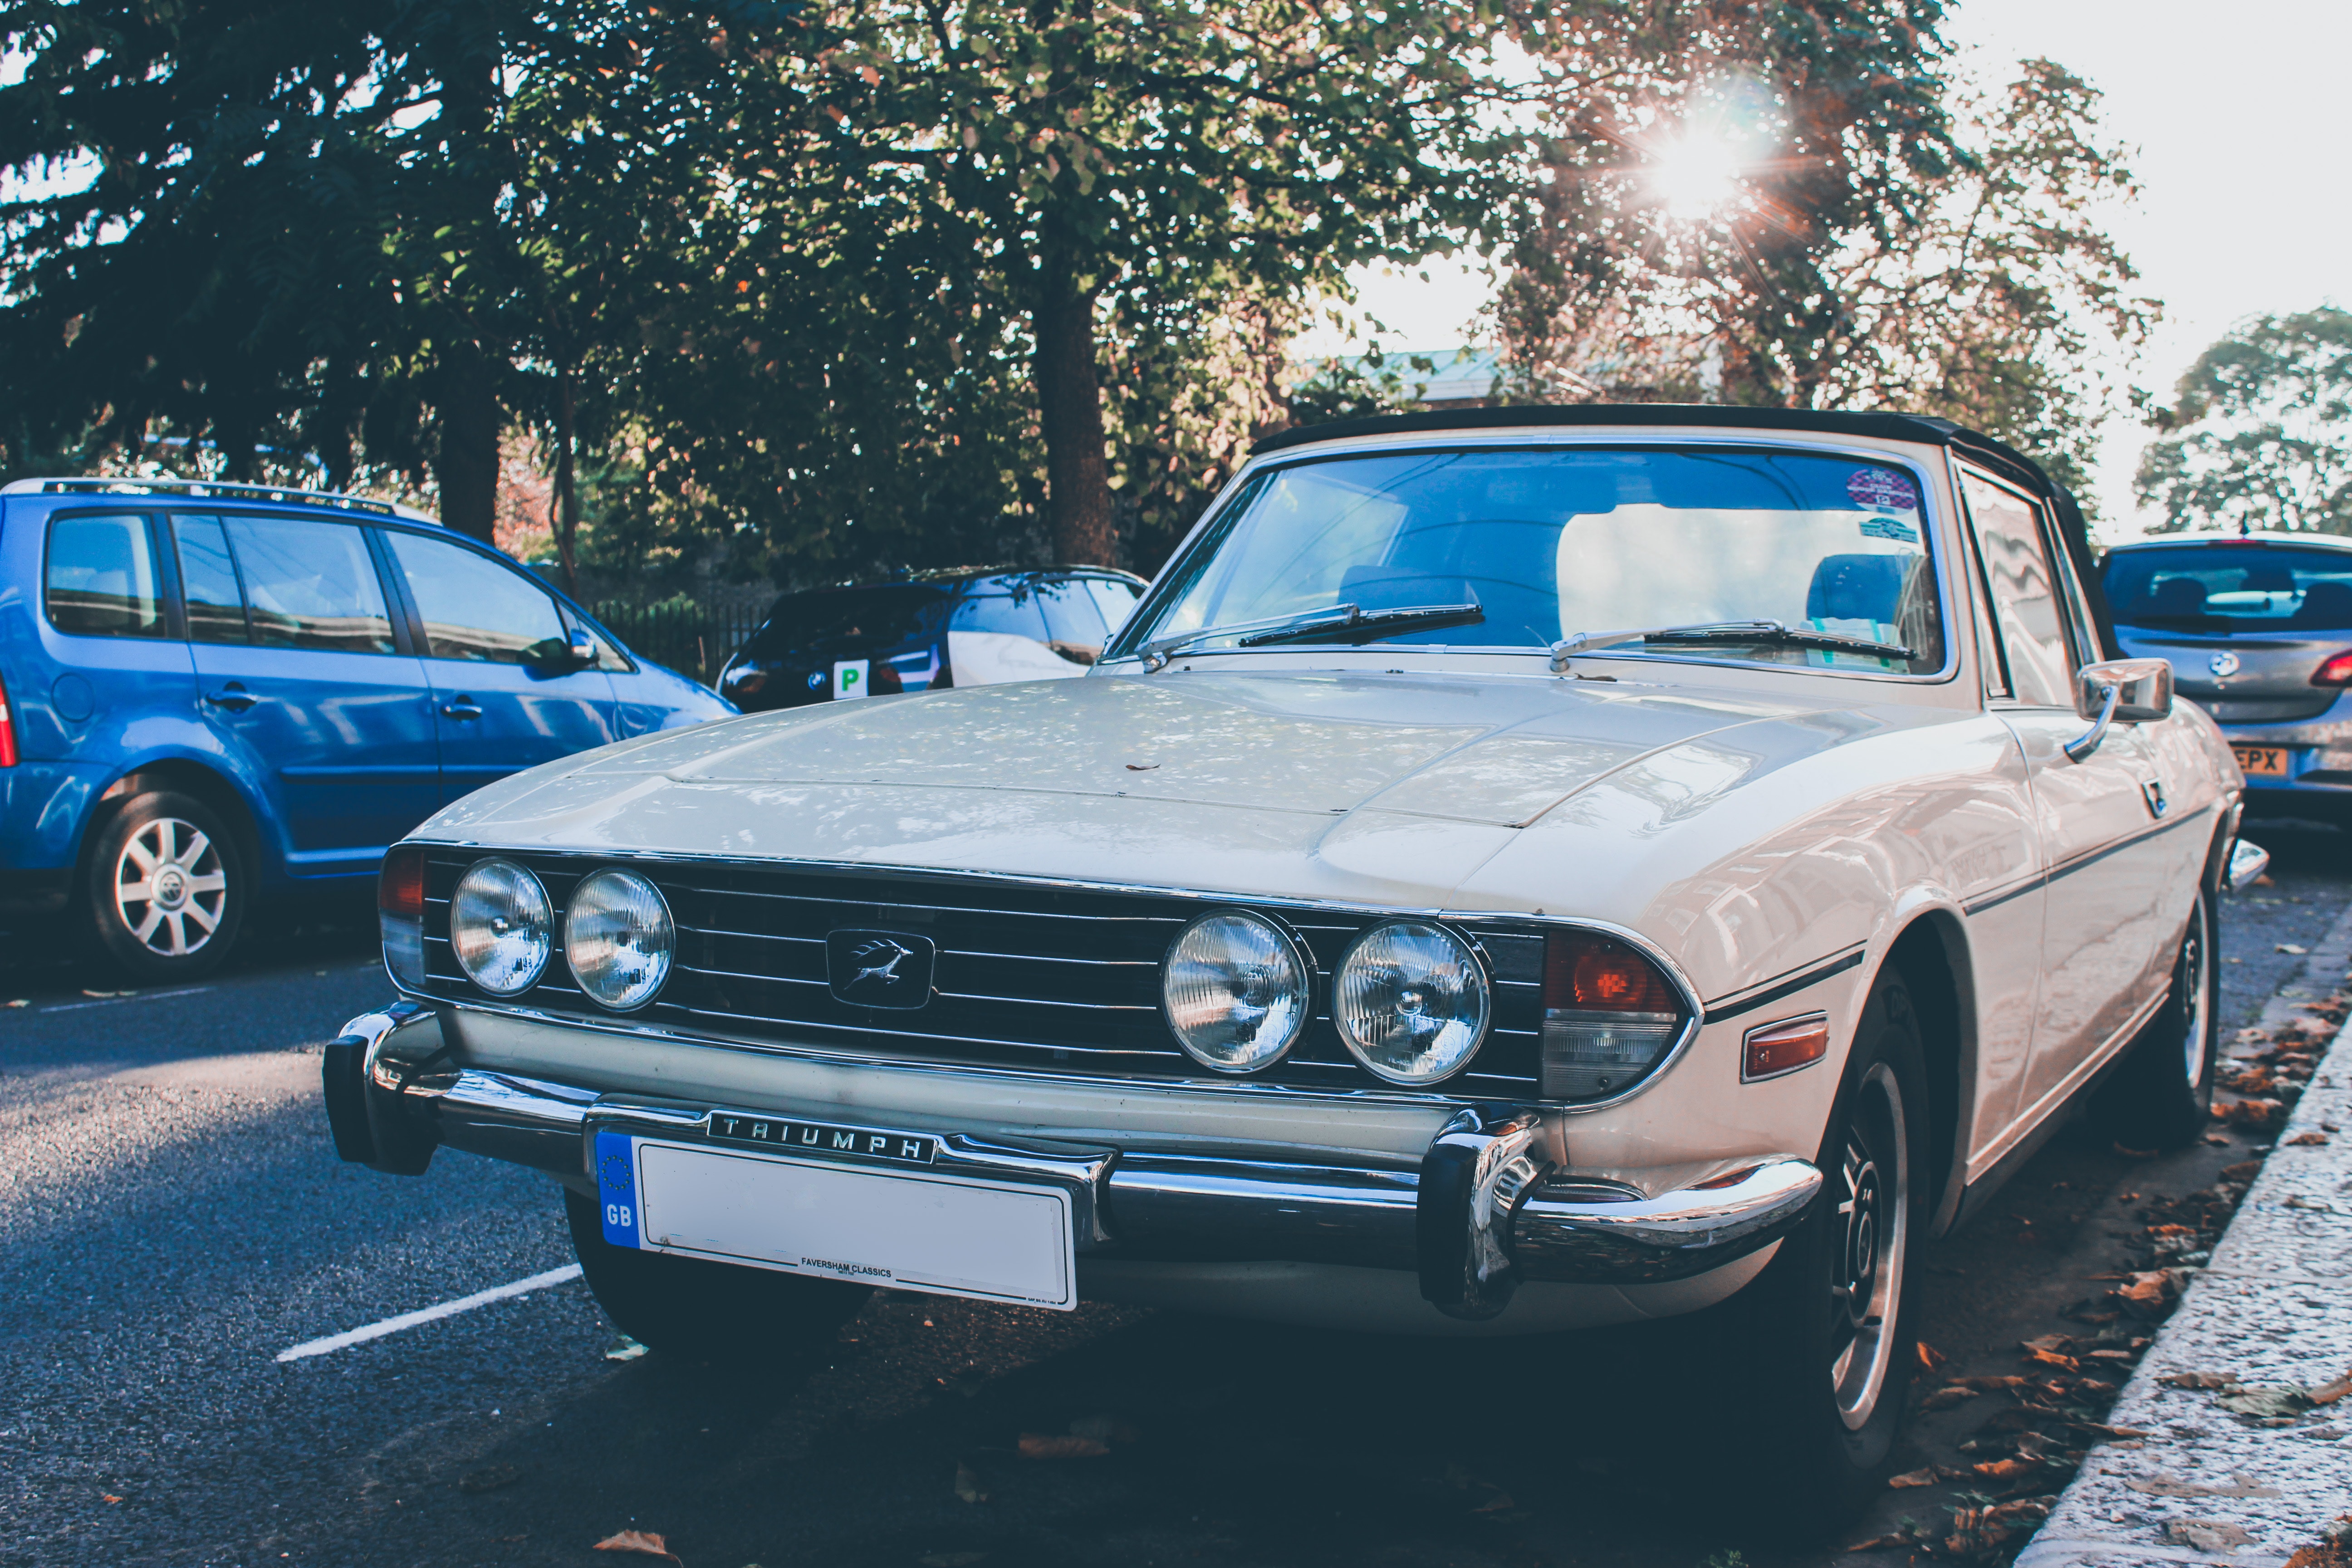
land vehicle, vehicle, car, classic car, Regularity rally, Triumph stag, sedan, coupe, full size car, classic, sports car, hardtop